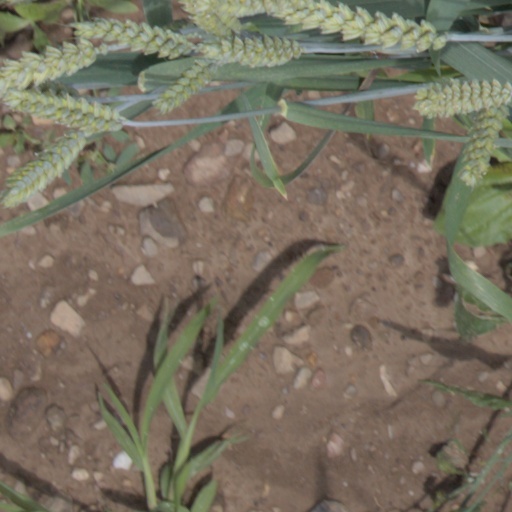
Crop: wheat